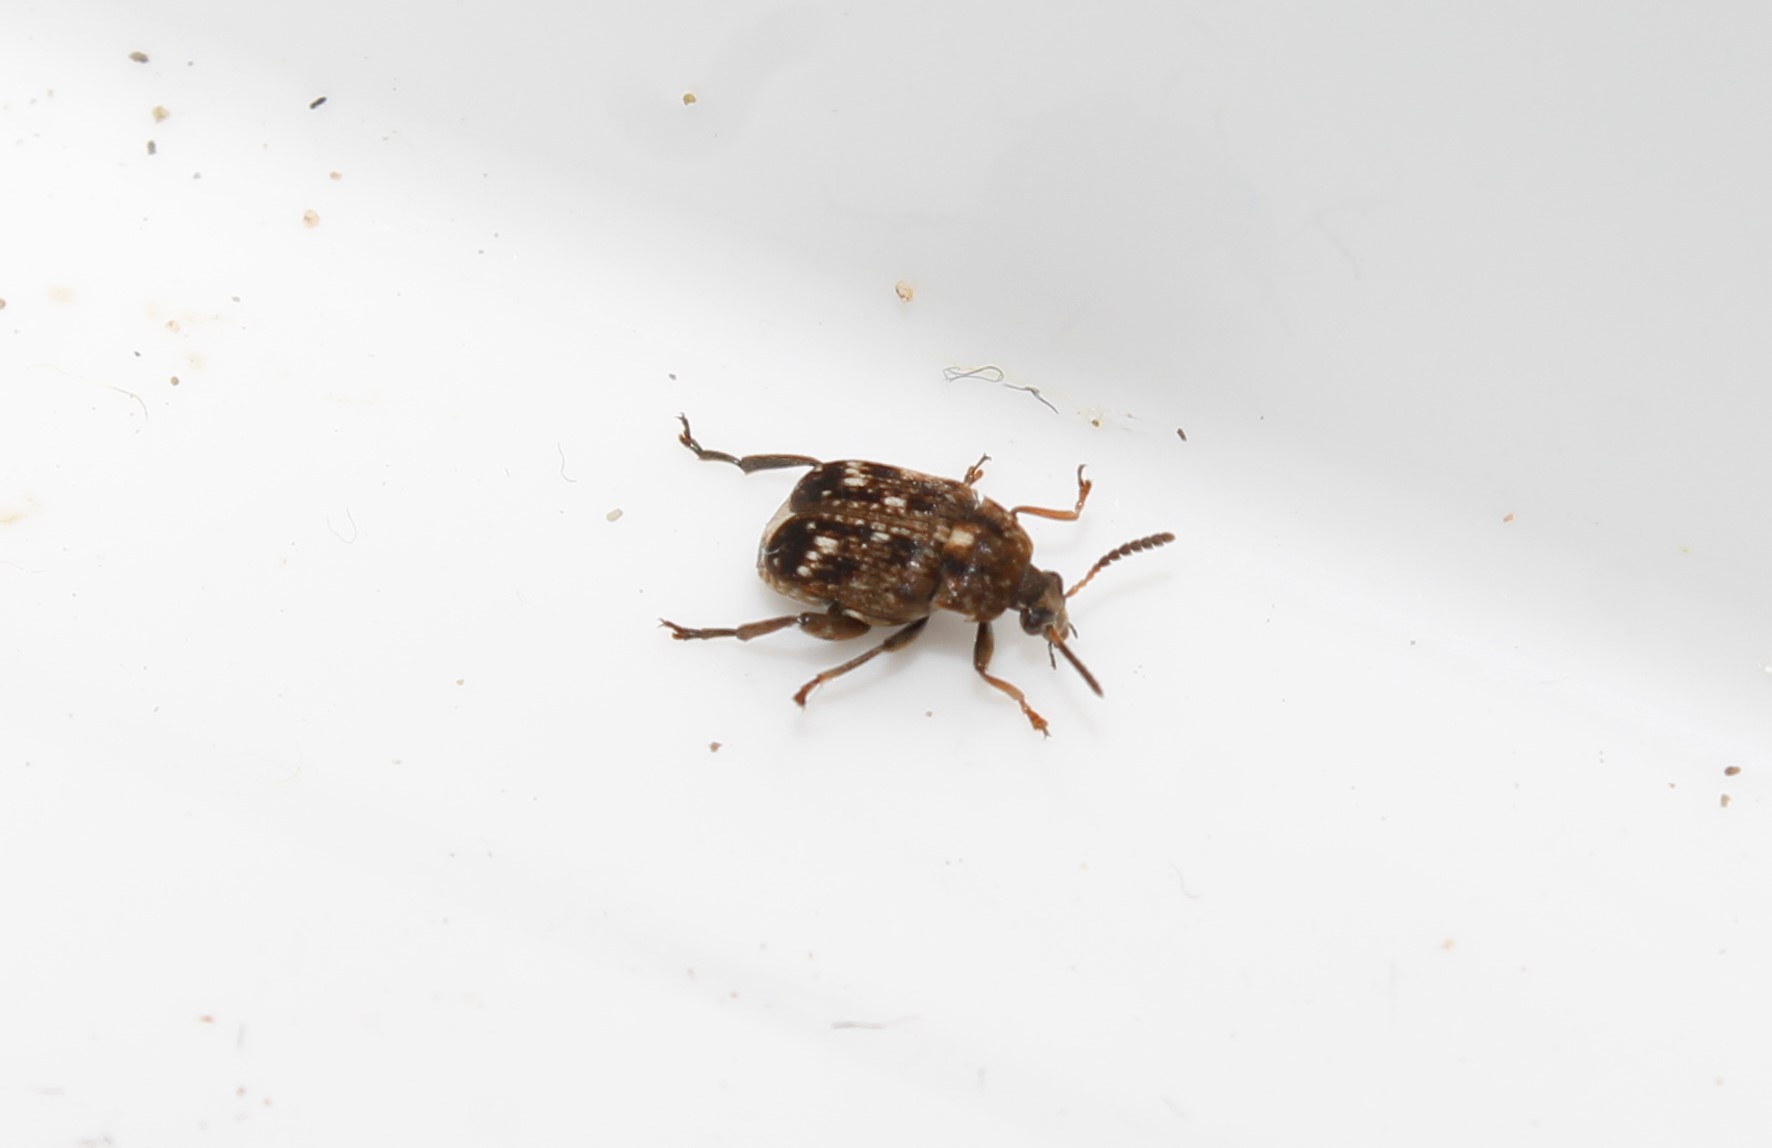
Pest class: pea_weevil